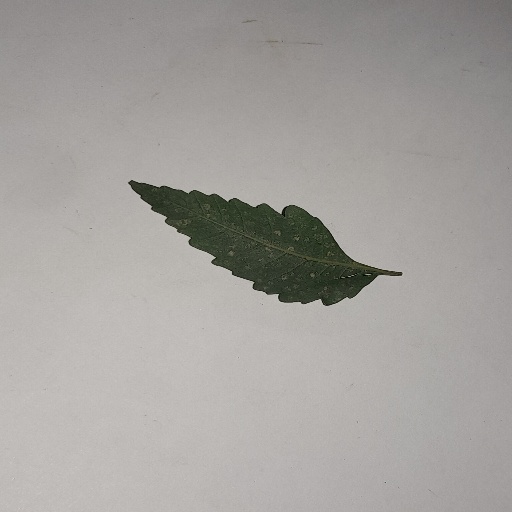
Species: Neem
Leaf condition: Powdery Mildew